Passetto di Borgo

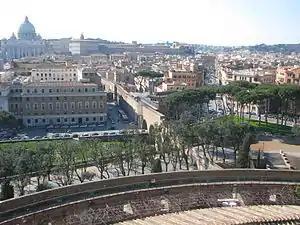
Route of the "Passetto" from the Vatican (in the background) to Castel Sant'Angelo.

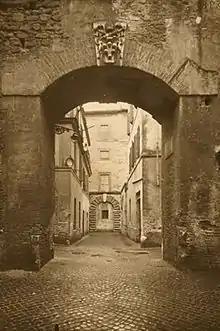
The Passetto in its original context: in background the rear side of Palazzo Rusticucci-Accoramboni seen from Vicolo del Farinone, before the demolition of the neighborhood (c. 1930)

The Passetto di Borgo, or simply Passetto, is an elevated passage that links the Vatican City with the Castel Sant'Angelo. It is an approximately corridor, located in the rione of Borgo. It was erected in 1277 by Pope Nicholas III, but parts of the wall were built by Totila during the Gothic War.